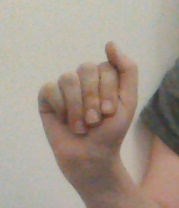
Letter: saad